Victor Houteff

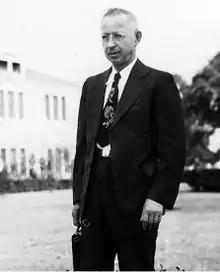

Victor Tasho Houteff (Bulgarian; Виктор Ташо Хутев; March 2, 1885 – February 5, 1955) was a Bulgarian-American religious leader who was the founder of the Davidian Seventh-day Adventist organization, known as The Shepherd's Rod.